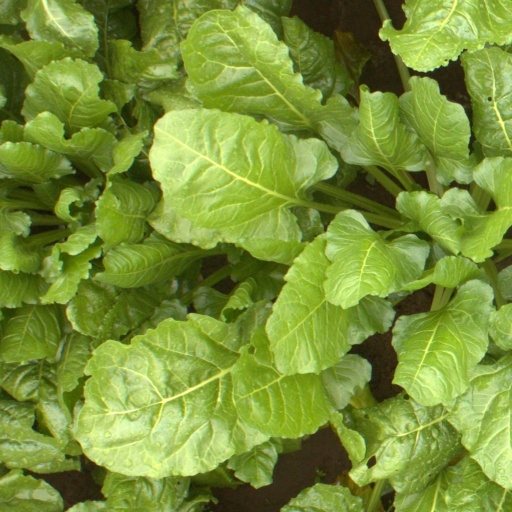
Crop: sugar beet